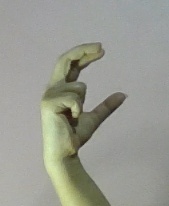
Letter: thal